Roger Ruskin Spear

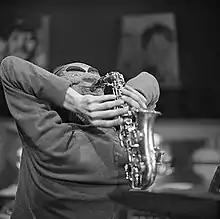
Roger Ruskin Spear in the Bonzo Dog Doo-Dah Band, 1968.

Roger Ruskin Spear (born 29 June 1943 in Hammersmith, London) is an English sculptor, multimedia artist and multi-instrumentalist (saxophones, clarinet, trumpet, piano, guitars, percussion) who was a member of the Bonzo Dog Doo-Dah Band. Spear is the son of the satirical artist and lecturer Ruskin Spear.